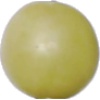
Label: Grape White 2